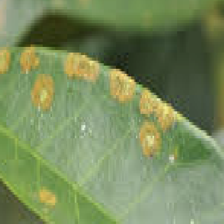
Label: stem_blight